Kris

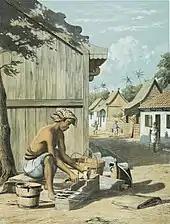
A lithograph depiction of kris blacksmith in Java, Dutch East Indies,

In many parts of Indonesia and the Malacca Sultanate, the kris used to be the choice weapon for an execution known as the "hukuman salang". The executioner's kris had a long, straight, slender blade. The condemned knelt before the executioner, who placed a wad of cotton or similar material on the subject's shoulder or clavicle area. The blade was thrust through the padding, piercing the subclavian artery and the heart. Upon withdrawal, the cotton wiped the blade clean. In the Malay world and Java, an honourable form of execution was death by kris to the heart.